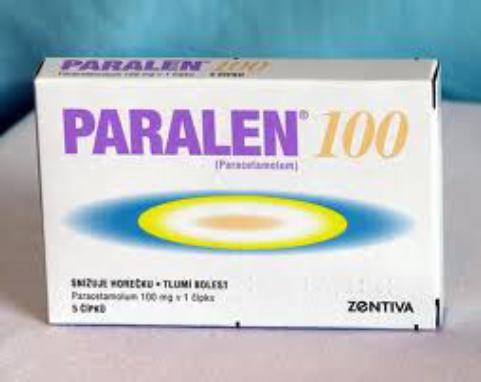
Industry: Medical